Battle of Lookout Mountain

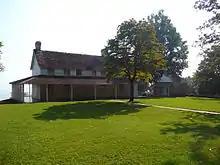
Cravens house

On November 24, Hooker had about 10,000 men in three divisions to operate against Lookout Mountain. Acknowledging that this was too large a force for a simple diversion, "Grant finally acceded to Thomas's persistent demand that a more serious effort be made." Hooker was ordered to "take the point only if his demonstration should develop its practicability." Hooker ignored this subtlety and at 3 a.m. on November 24 ordered Geary "to cross Lookout Creek and to assault Lookout Mountain, marching down the valley and sweeping every rebel from it."